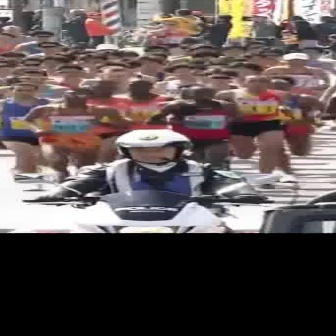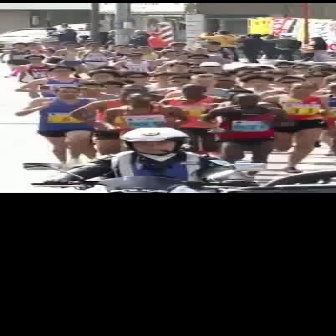
  Please identify the target specified by the bounding box [19,88,126,194] in the first image and locate it in the second image. Return the coordinates in [x_min,y_min,x_max,y_max] format.
Answer: [100,92,189,181]